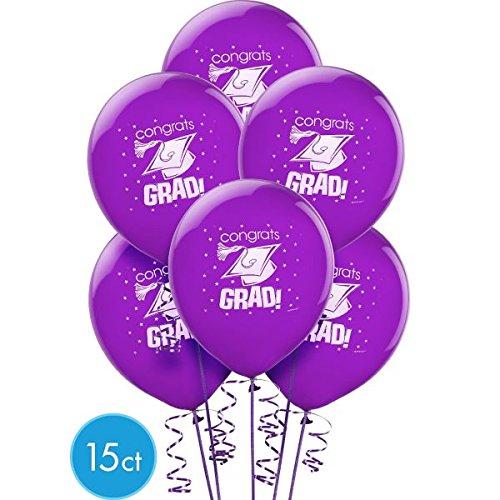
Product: amscan Congrats Graduation Party Balloon Decoration (Pack of 15), Multicolor, 12"
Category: Toys & Games | Party Supplies | Balloons
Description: These bright purple balloons feature images of graduation caps, star patterns and a "Congrats Grad" headline in bold white text.
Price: $5.98
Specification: ProductDimensions:7.7x5.5x0.4inches|ItemWeight:0.32ounces|ShippingWeight:0.32ounces(Viewshippingratesandpolicies)|DomesticShipping:ItemcanbeshippedwithinU.S.|InternationalShipping:ThisitemcanbeshippedtoselectcountriesoutsideoftheU.S.LearnMore|ASIN:B0051A5AQ8|Itemmodelnumber:201170.106|Manufacturerrecommendedage:4-12years